Saint Thomas Christians

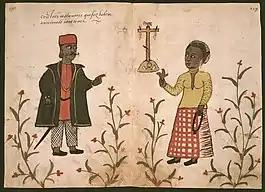
Saint Thomas Syrian Christians described in the Códice Casanatense

In 1490, a delegation from the Saint Thomas Christians visited the Patriarch of the East, Shemon IV, to bring a bishop for India. One among them was Joseph the Indian, who later became famous for his visit to Rome and the account of Malabar in Book VI of "Paesi novamente retrovati" (1507) by Fracanzano da Montalboddo. The patriarch responded positively to the request of Saint Thomas Christians, and appointed two bishops, Mar Thoma and Mar Yohannan, dispatching them to India. These bishops, and three more (Mar Yahballaha, Mar Dinkha and Mar Yaqov) who followed them in 1503–1504, reaffirmed and strengthened traditional ties between India and the Patriarchate. They were later followed by another bishop, Mar Abraham, who died in 1597. By that time, Christians of the Malabar Coast were facing new challenges, caused by the establishment of Portuguese presence in India.